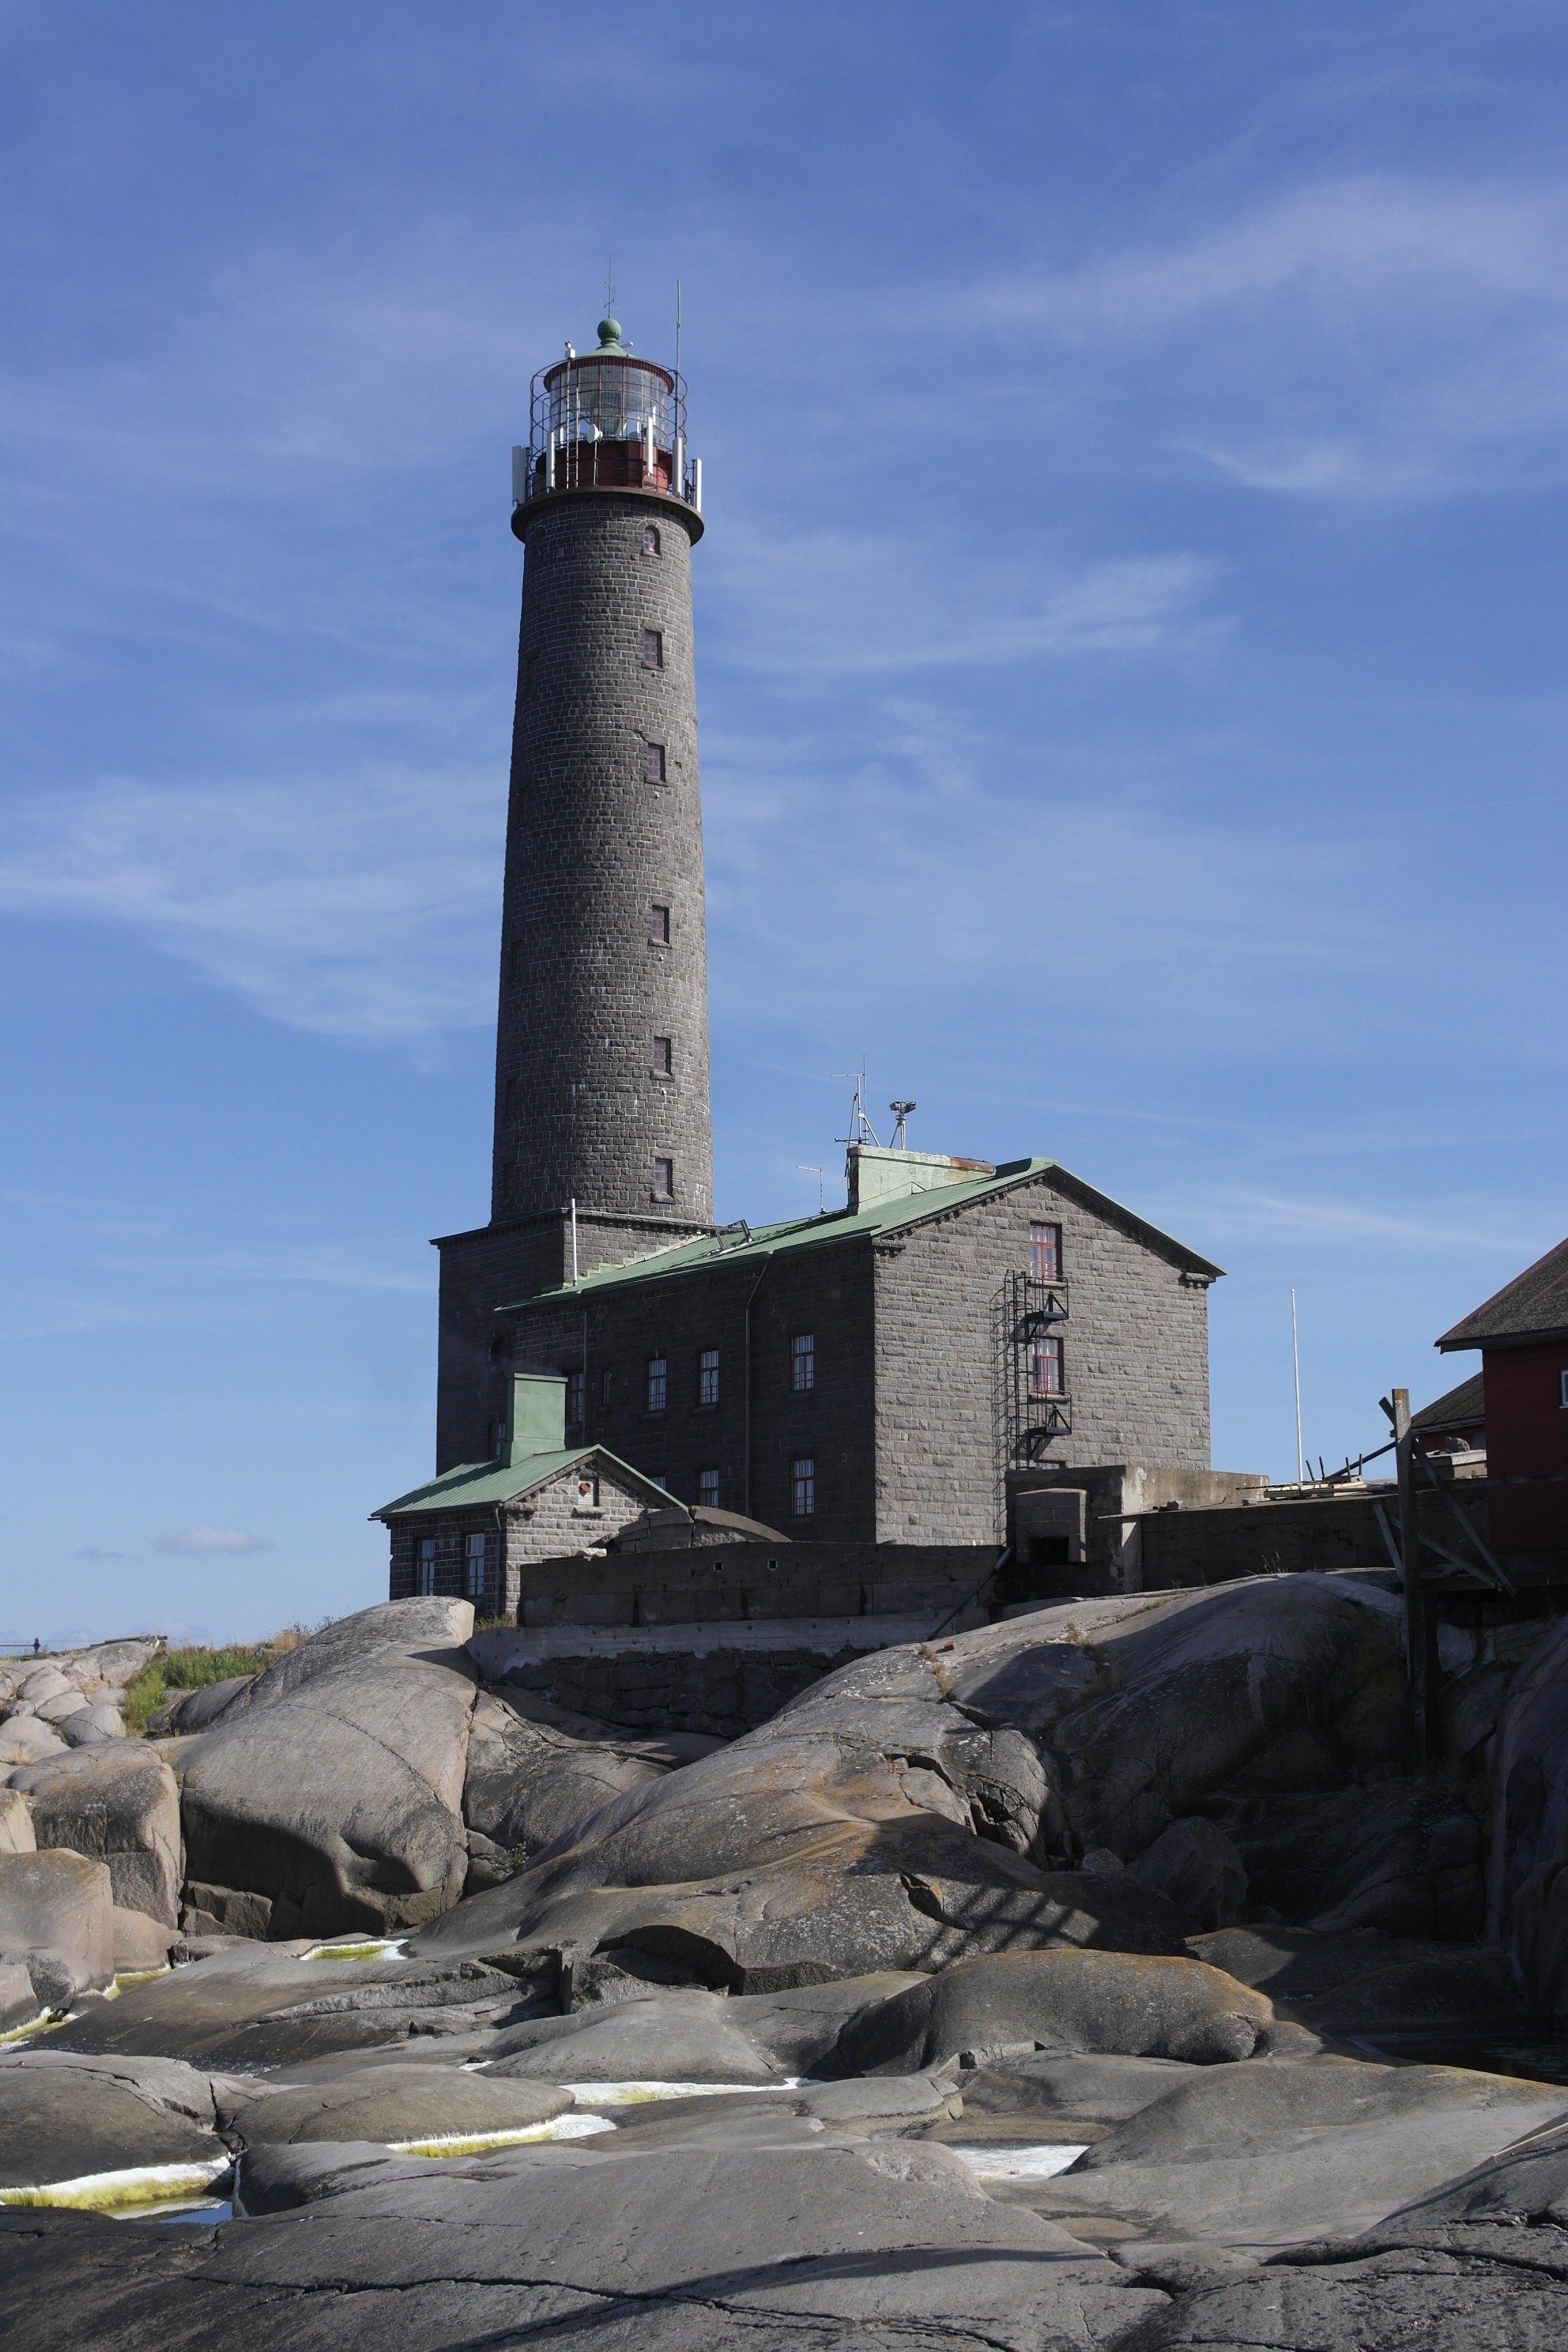
sea, coast, lighthouse, building, tower, the lighthouse